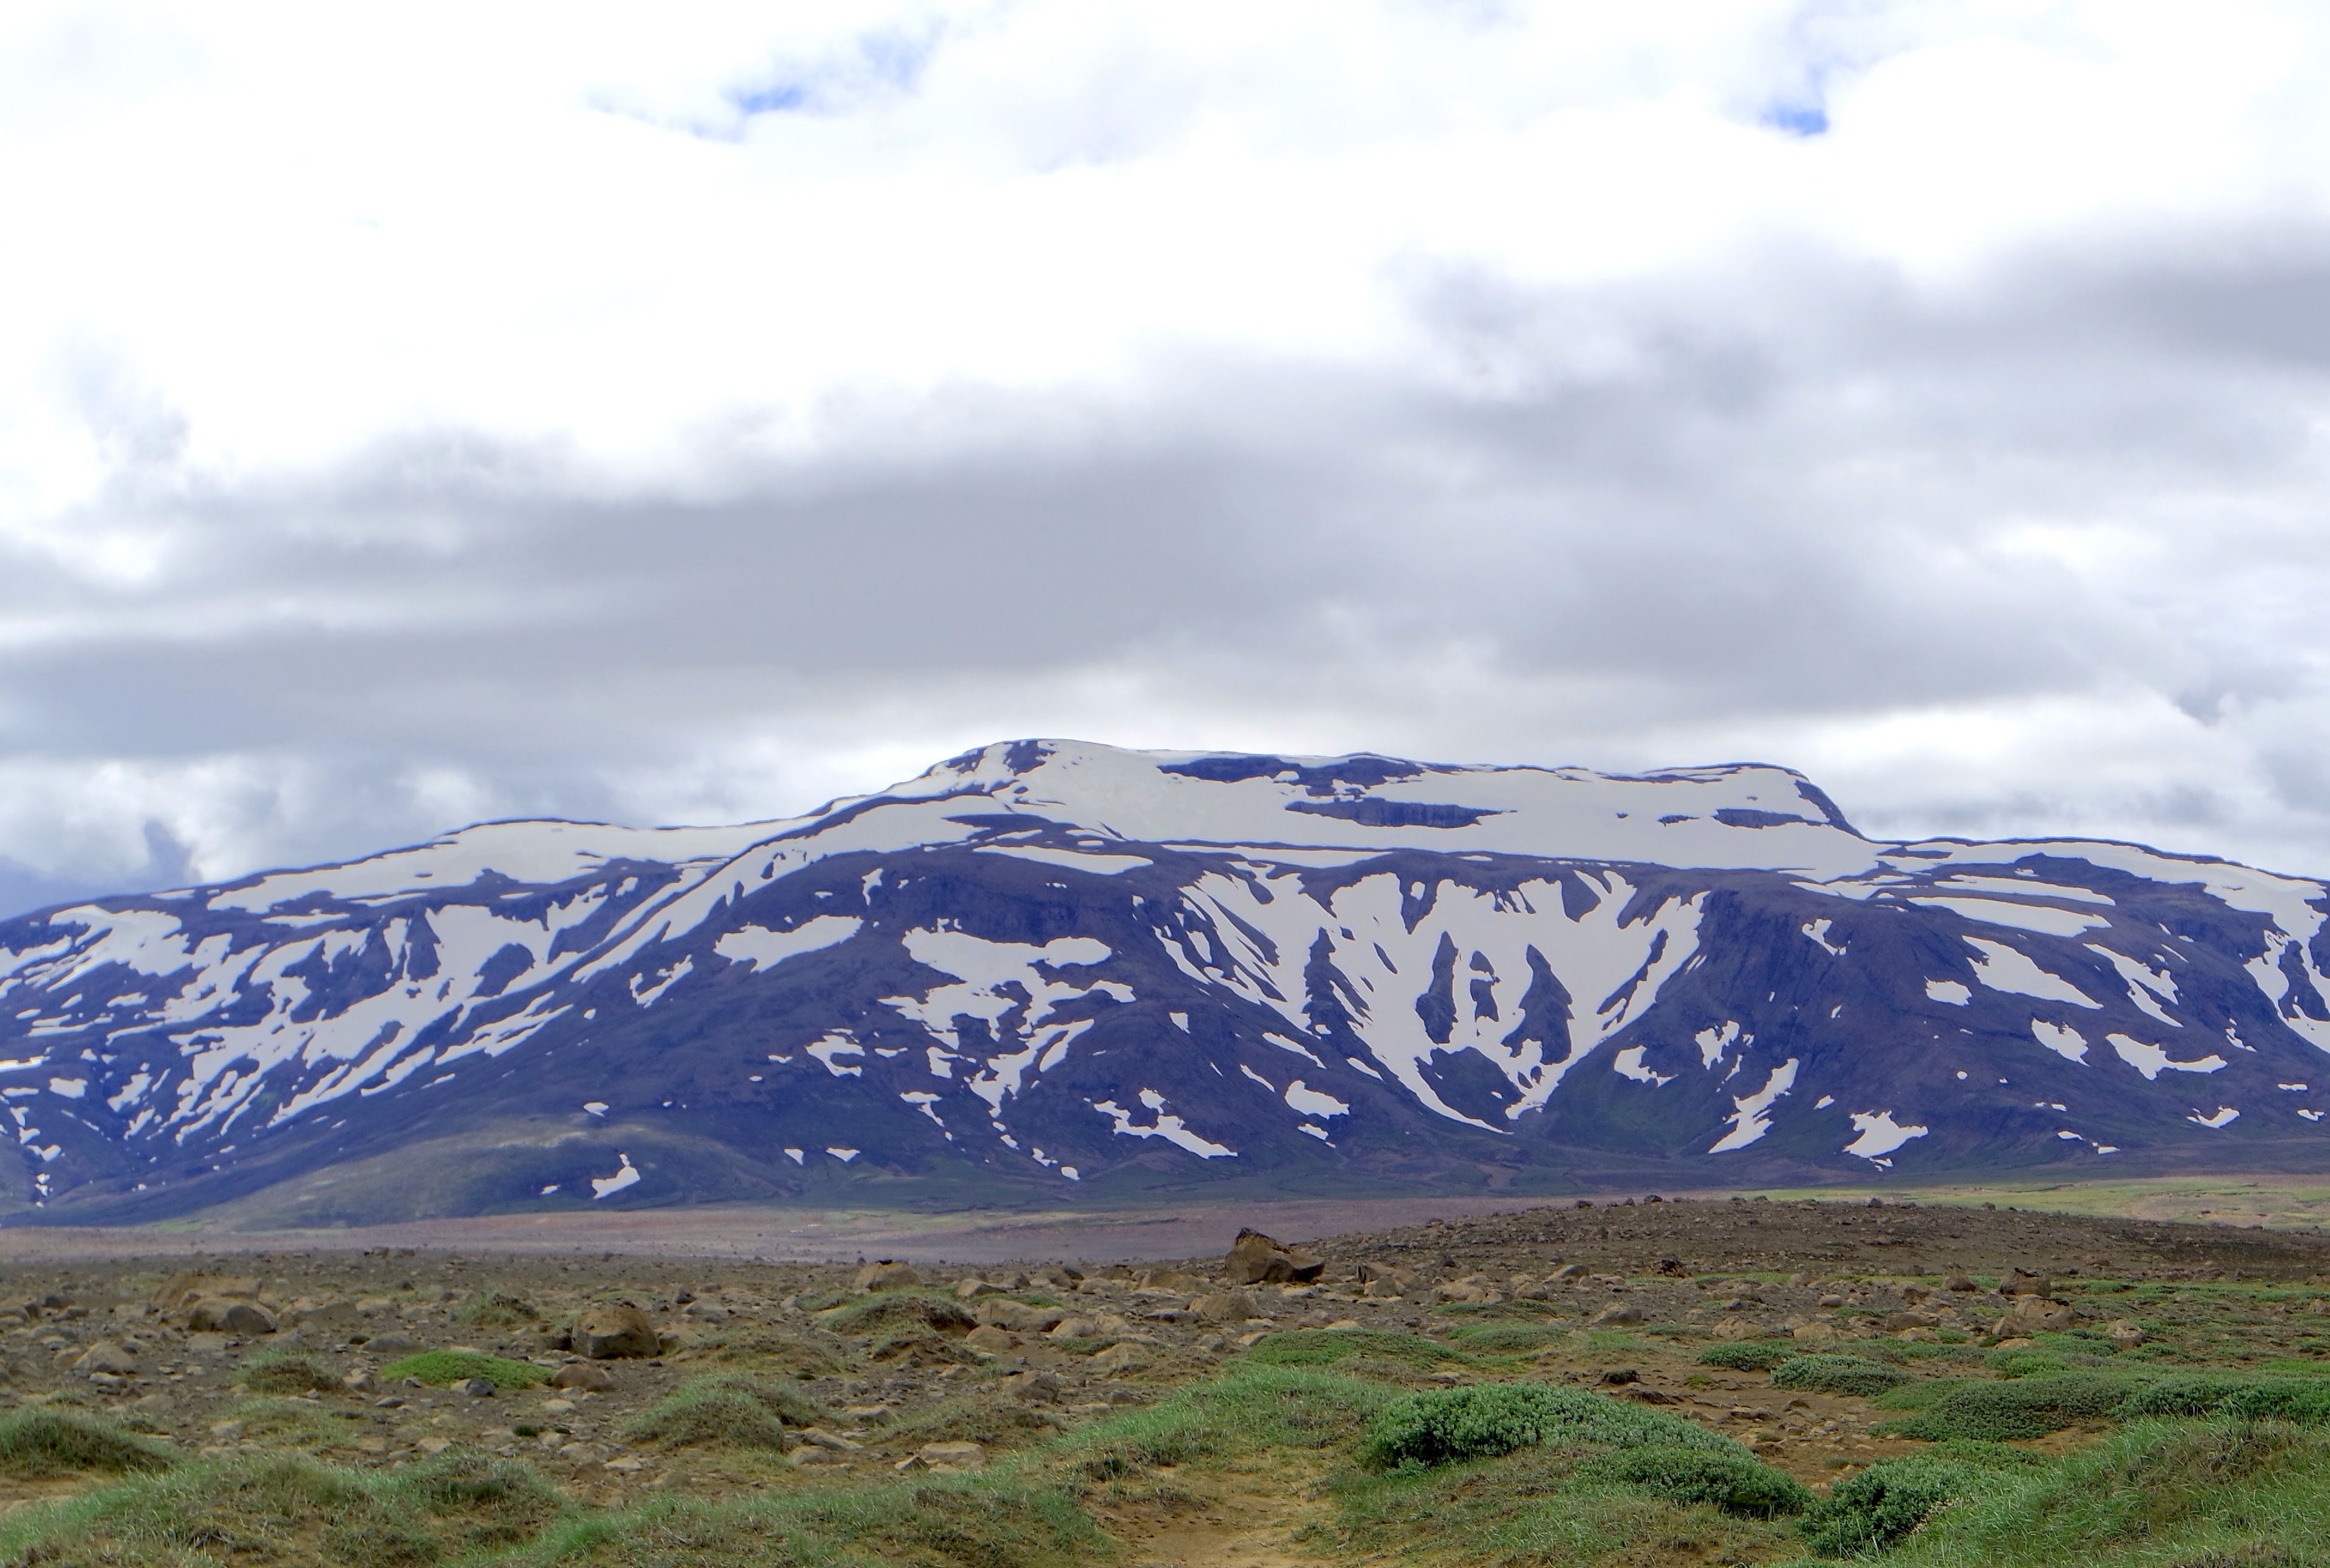
landscape, nature, wilderness, mountain, snow, cloud, hill, mountain range, volcano, iceland, highland, ridge, plain, summit, grassland, plateau, fell, loch, ecosystem, tundra, landform, mountain pass, natural environment, geographical feature, mountainous landforms